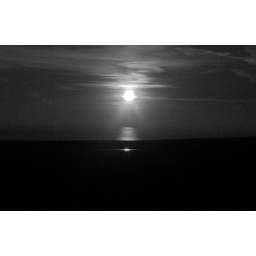
sunrise in black and white 8